Evil Queen (Disney)

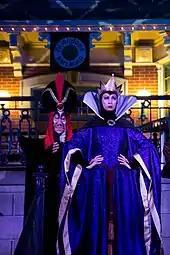
The Evil Queen with the wizard Jafar from "Aladdin" during Mickey's Not-So-Scary Halloween Party in 2012

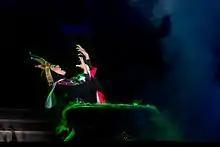
The Queen with her magic cauldron during "Fantasmic!" show in 2013

The Queen was made to look like both a 1930s femme fatale and a medieval, magical villainess. Her appearance was inspired by Queen Ayesha ("She who must be obeyed"), an "ageless ice goddess" from the film "She", played by Helen Gahagan. The Queen, who originally had the name Grimhilde (but would ultimately remain nameless in the film), was also modeled in part on Kriemhild in the film "Die Nibelungen". Her face may have been inspired by Joan Crawford and other actresses such as Gale Sondergaard. Also noted was her resemblance to two Hollywood stars from Europe, Greta Garbo and Marlene Dietrich. Her costume and figure may have been based on a column statue at the Naumburg Cathedral depicting Uta von Ballenstedt who was widely regarded as the most beautiful woman of Medieval Germany. Both the Queen and Snow White were refined by Grim Natwick and Norm Ferguson, who would often override Walt Disney's instructions. As in the case of other characters for the film, the Queen's appearance had to be approved by Albert Hurter before being finalised. One pre-final version of the queen had her wear a looser hood and a different crown and the edge of her cape was fur trimmed, as it can be seen in Gustaf Tenggren's pictures.